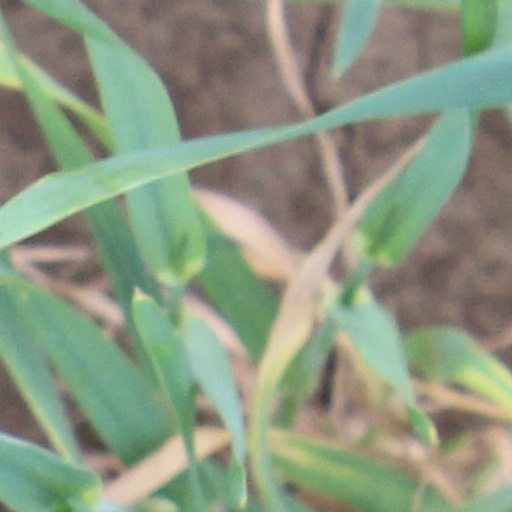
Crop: wheat